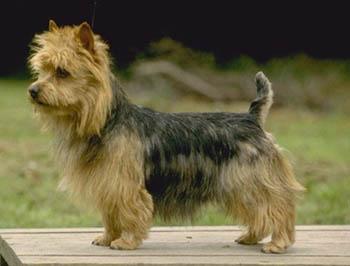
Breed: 203-n000016-Norwich_terrier